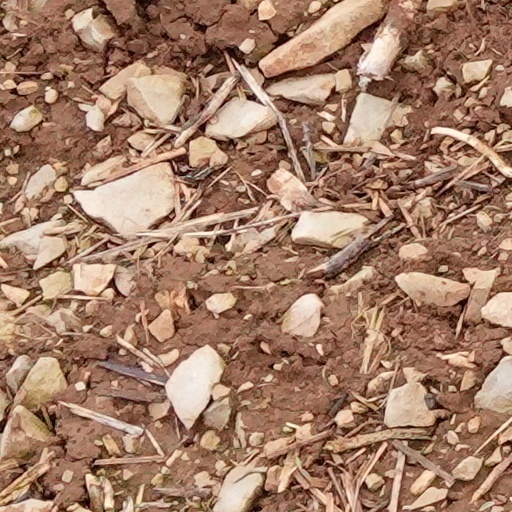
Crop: wheat